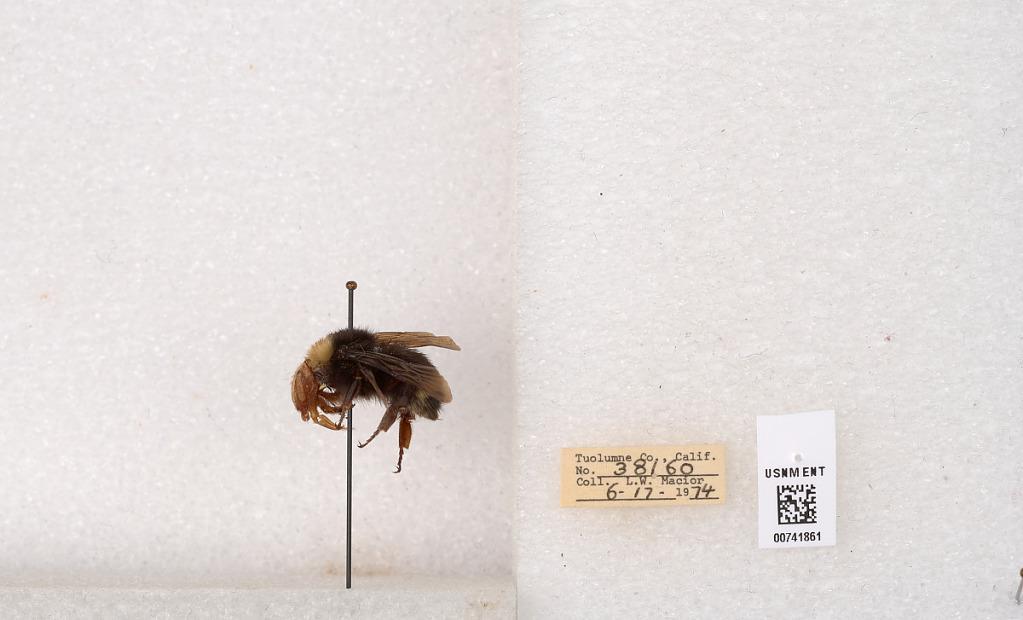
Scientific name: Bombus (Pyrobombus) vandykei (Frison)
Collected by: L. Macior
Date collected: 1974-6-17
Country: United States
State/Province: California
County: Tuolumne
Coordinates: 37.9712, -120.228